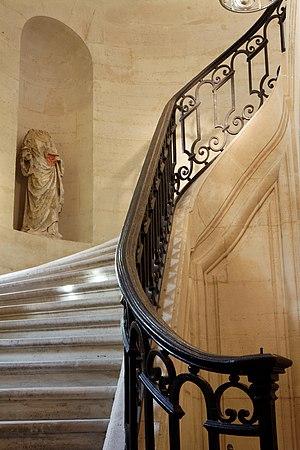
Une statue sans tête dans des escaliers au Bernardins. This building is classé au titre des Monuments Historiques. It is indexed in the Base Mérimée, a database of architectural heritage maintained by the French Ministry of Culture,